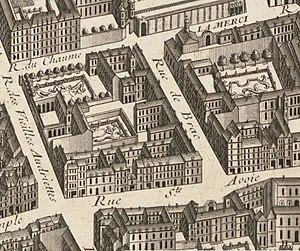
La rue de Braque est une rue de Paris située en plein cœur du quartier du Marais dans le 3ᵉ arrondissement.